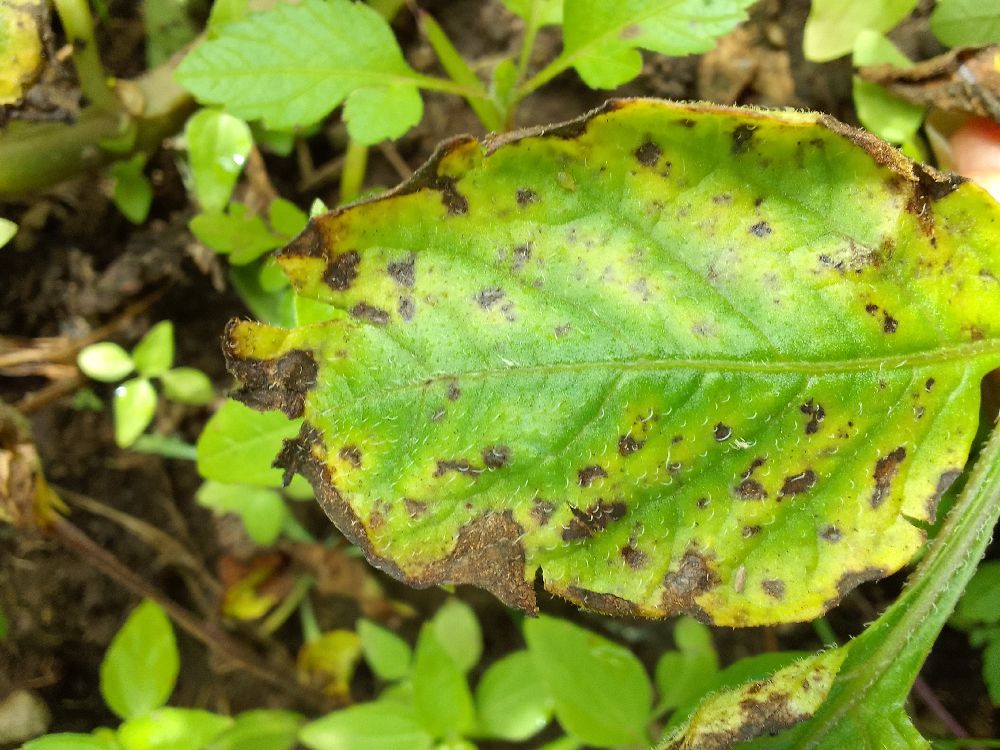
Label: Early blight